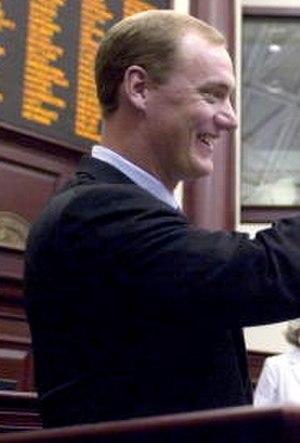
Christopher Jon Weinke, né le 31 juillet 1972 à Saint Paul, est un joueur américain de football américain et de baseball. Quarterback, il a joué professionnellement pour les Panthers de la Caroline et les 49ers de San Francisco après avoir joué au niveau universitaire pour les Seminoles de Florida State, remportant plusieurs prix, dont le trophée Heisman 2000. Il joua aussi au baseball dans les ligues mineures en baseball occupant le poste de première base.